In Rwanda We Say...The Family That Does Not Speak Dies

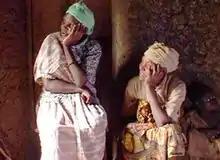
Screenshot depicting two Rwandans

In Rwanda We Say…The Family That Does Not Speak Dies is a documentary film examining the Gacaca justice process in the aftermath of the Rwandan genocide against the Tutsi in 1994. Directed by Anne Aghion and produced by Gacaca Productions, this 2004 film won an Emmy Award for "Outstanding Informational Programming." Filmed in Rwanda, the language of "In Rwanda" is Kinyarwanda with English subtitles.